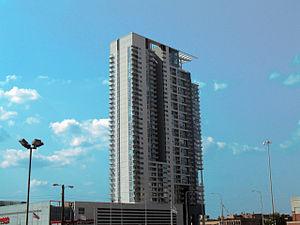
Le Skybridge est un condominium de luxe situé dans le secteur communautaire de Near West Side à Chicago aux États-Unis.